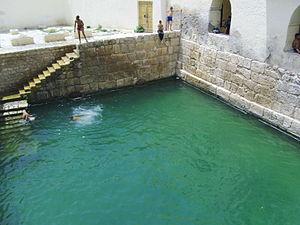
Gafsa, l'antique Caspa, est une ville du sud-ouest de la Tunisie et le chef-lieu du gouvernorat du même nom. Située sur la rive droite de l'oued Beyach, elle fait face à El Ksar sur la rive gauche.
Cette liste des monuments classés du gouvernorat de Gafsa est une liste des monuments historiques et archéologiques protégés et classés du gouvernorat de Gafsa, établie par l'Institut national du patrimoine de Tunisie.